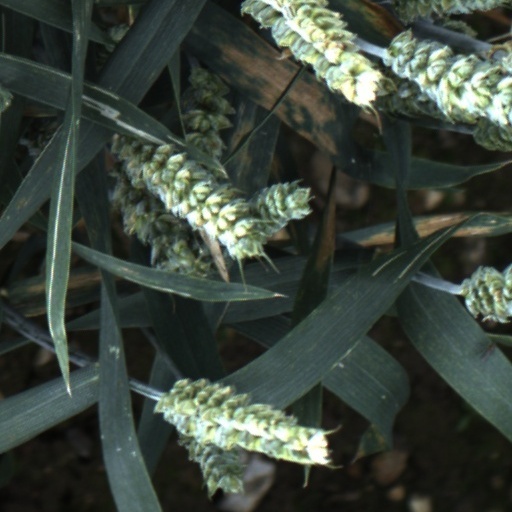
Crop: wheat